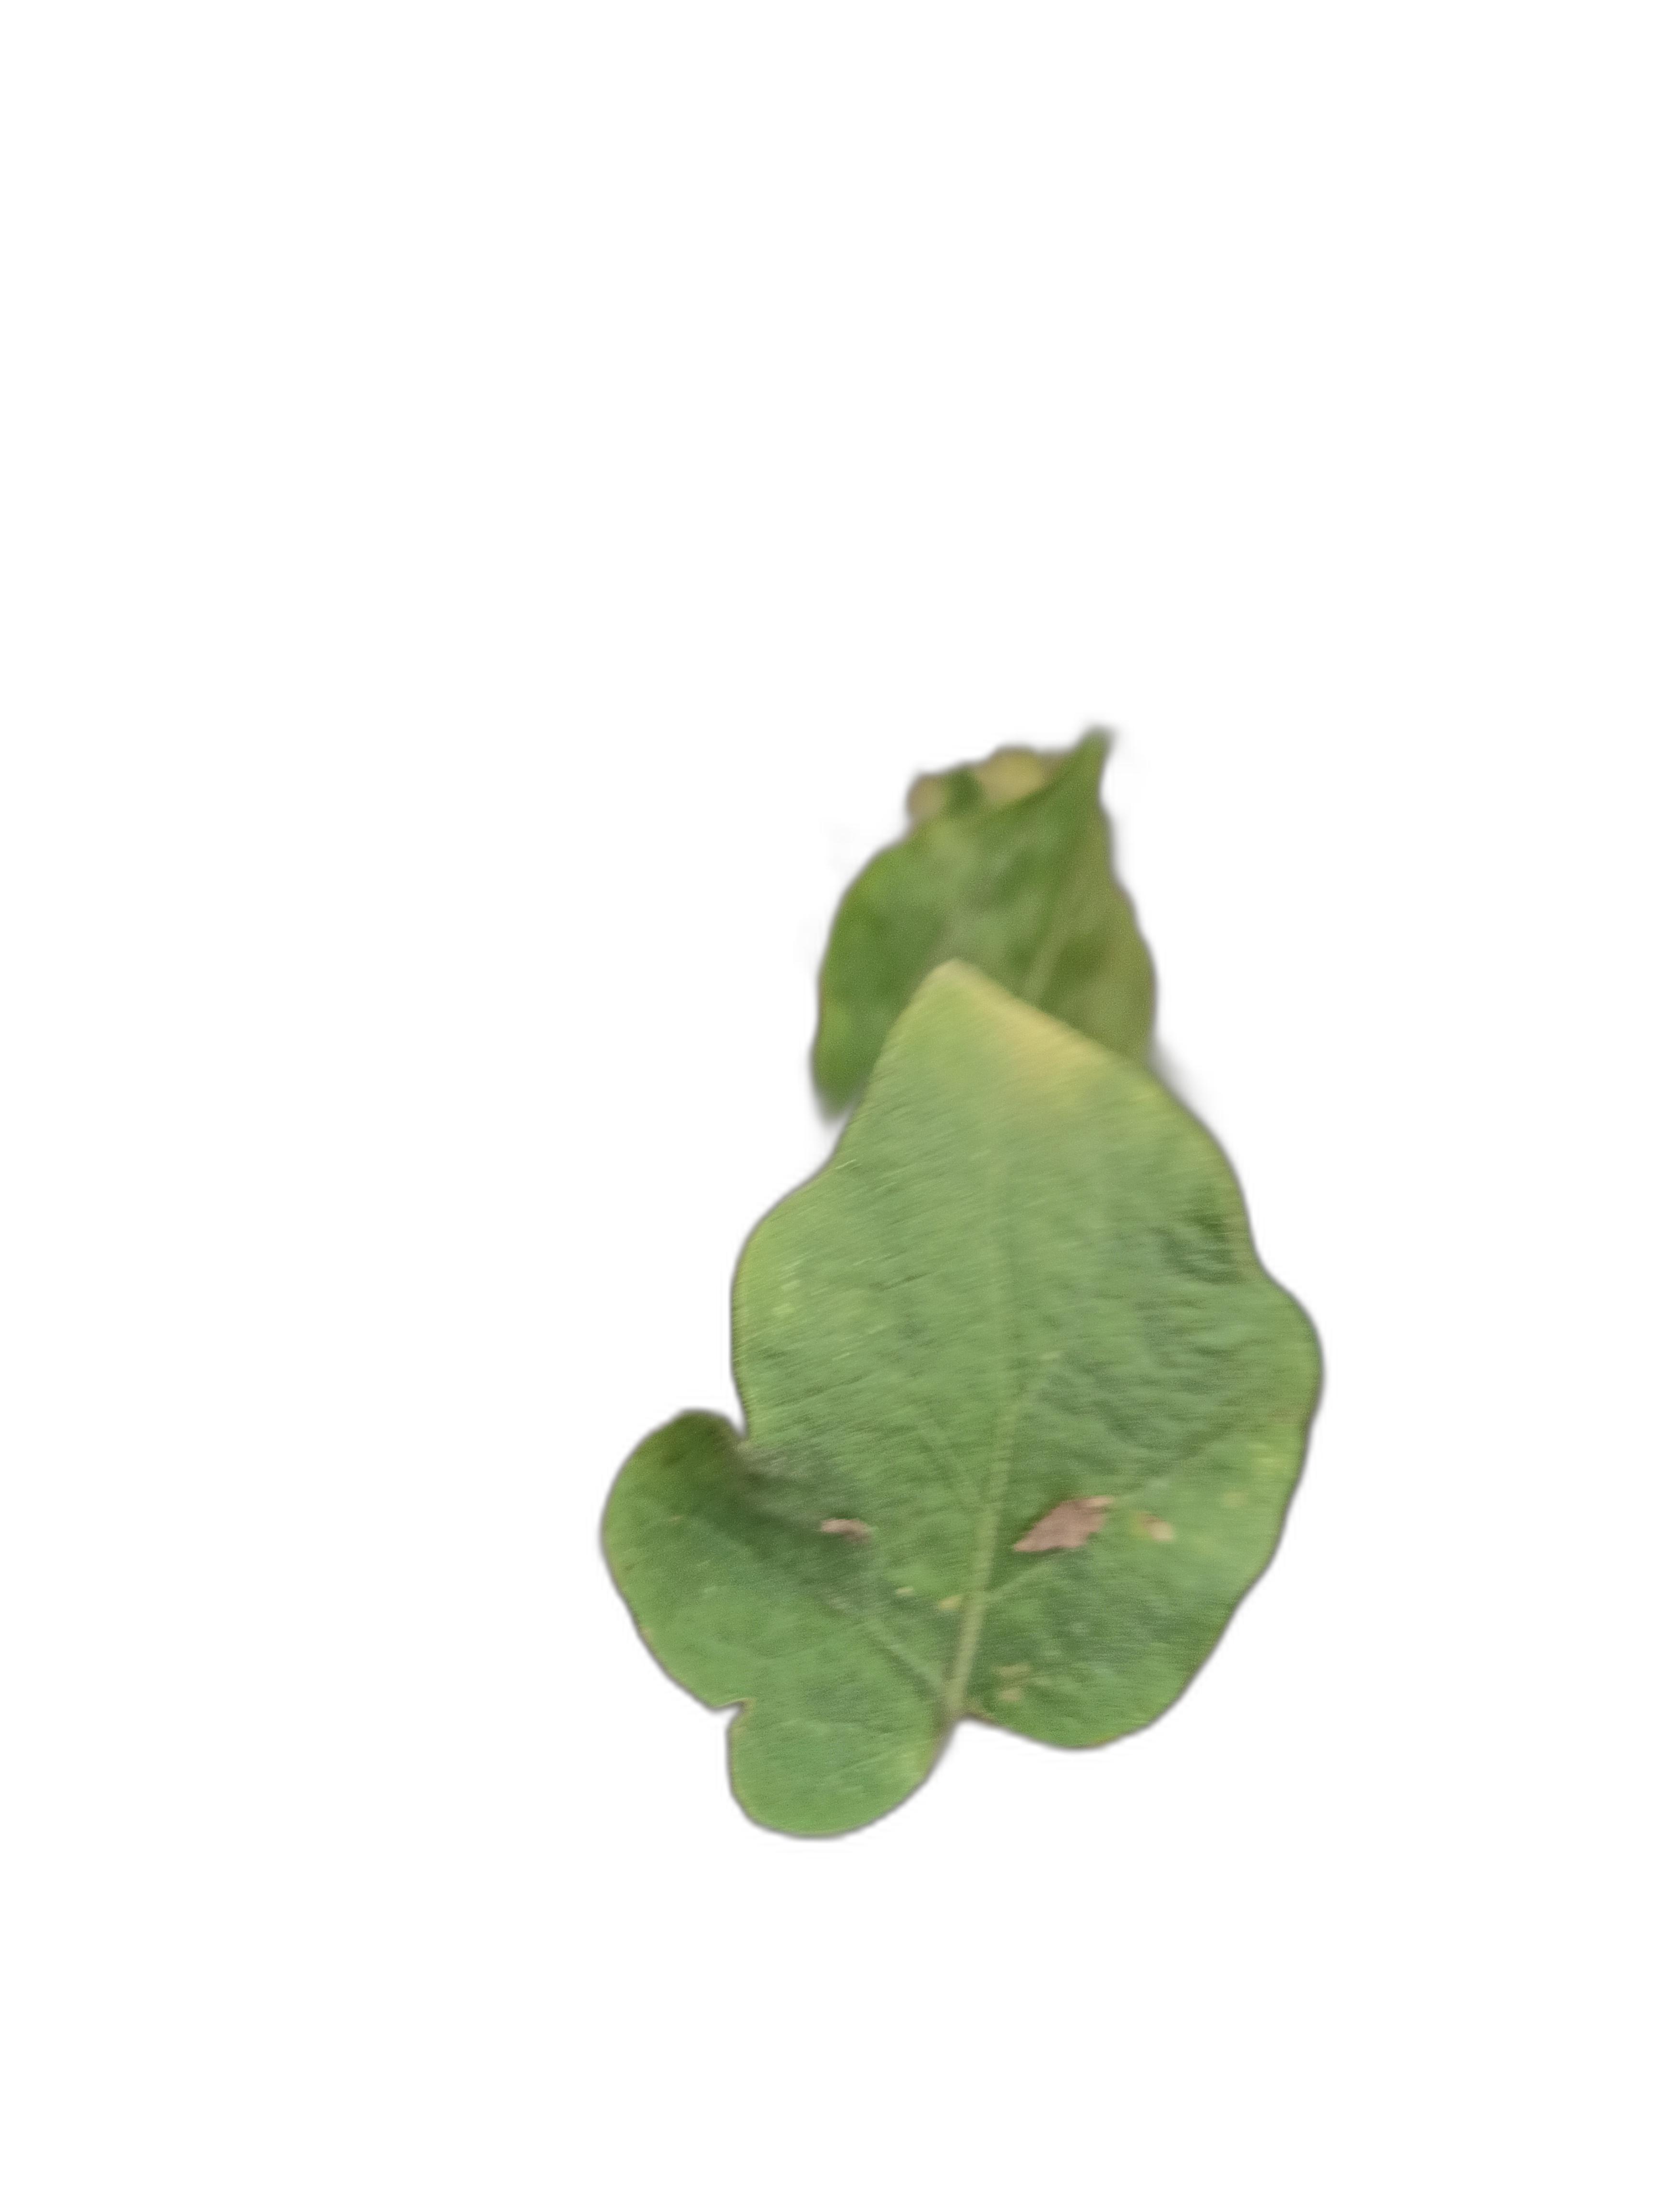
Label: Leaf Spot Disease